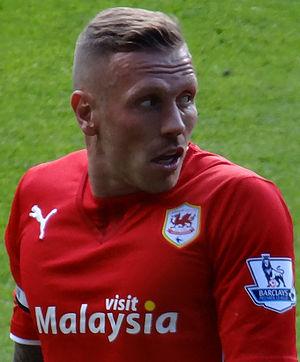
Craig Douglas Bellamy, né le 13 juillet 1979 à Cardiff, est un footballeur international gallois qui évoluait au poste d'attaquant.